Marika Somogyi

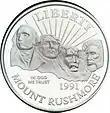
Obverse of the 1991 Mount Rushmore Anniversary coin, designed by Somogyi

Somogyi studied at the Hungarian University of Fine Arts before moving to the United States. There, she studied at the University of California under Robert Arneson. She also attended classes with Arnaldo Pomodoro. She later was a lecturer at Pennsylvania State University.